Club Atletic Oradea

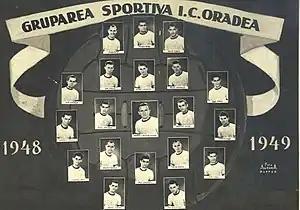
CA Oradea (1948–1949) – champion of Romania, under the name of IC Oradea

Francisc Spielmann, known in Hungary as Ferenc Sárvári, top-scorer for NAC in their title-winning season, with 23 goals; he was also the Hungarian player of the year.